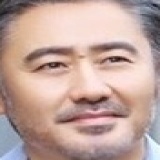
diễn viên Ngô Tú Ba